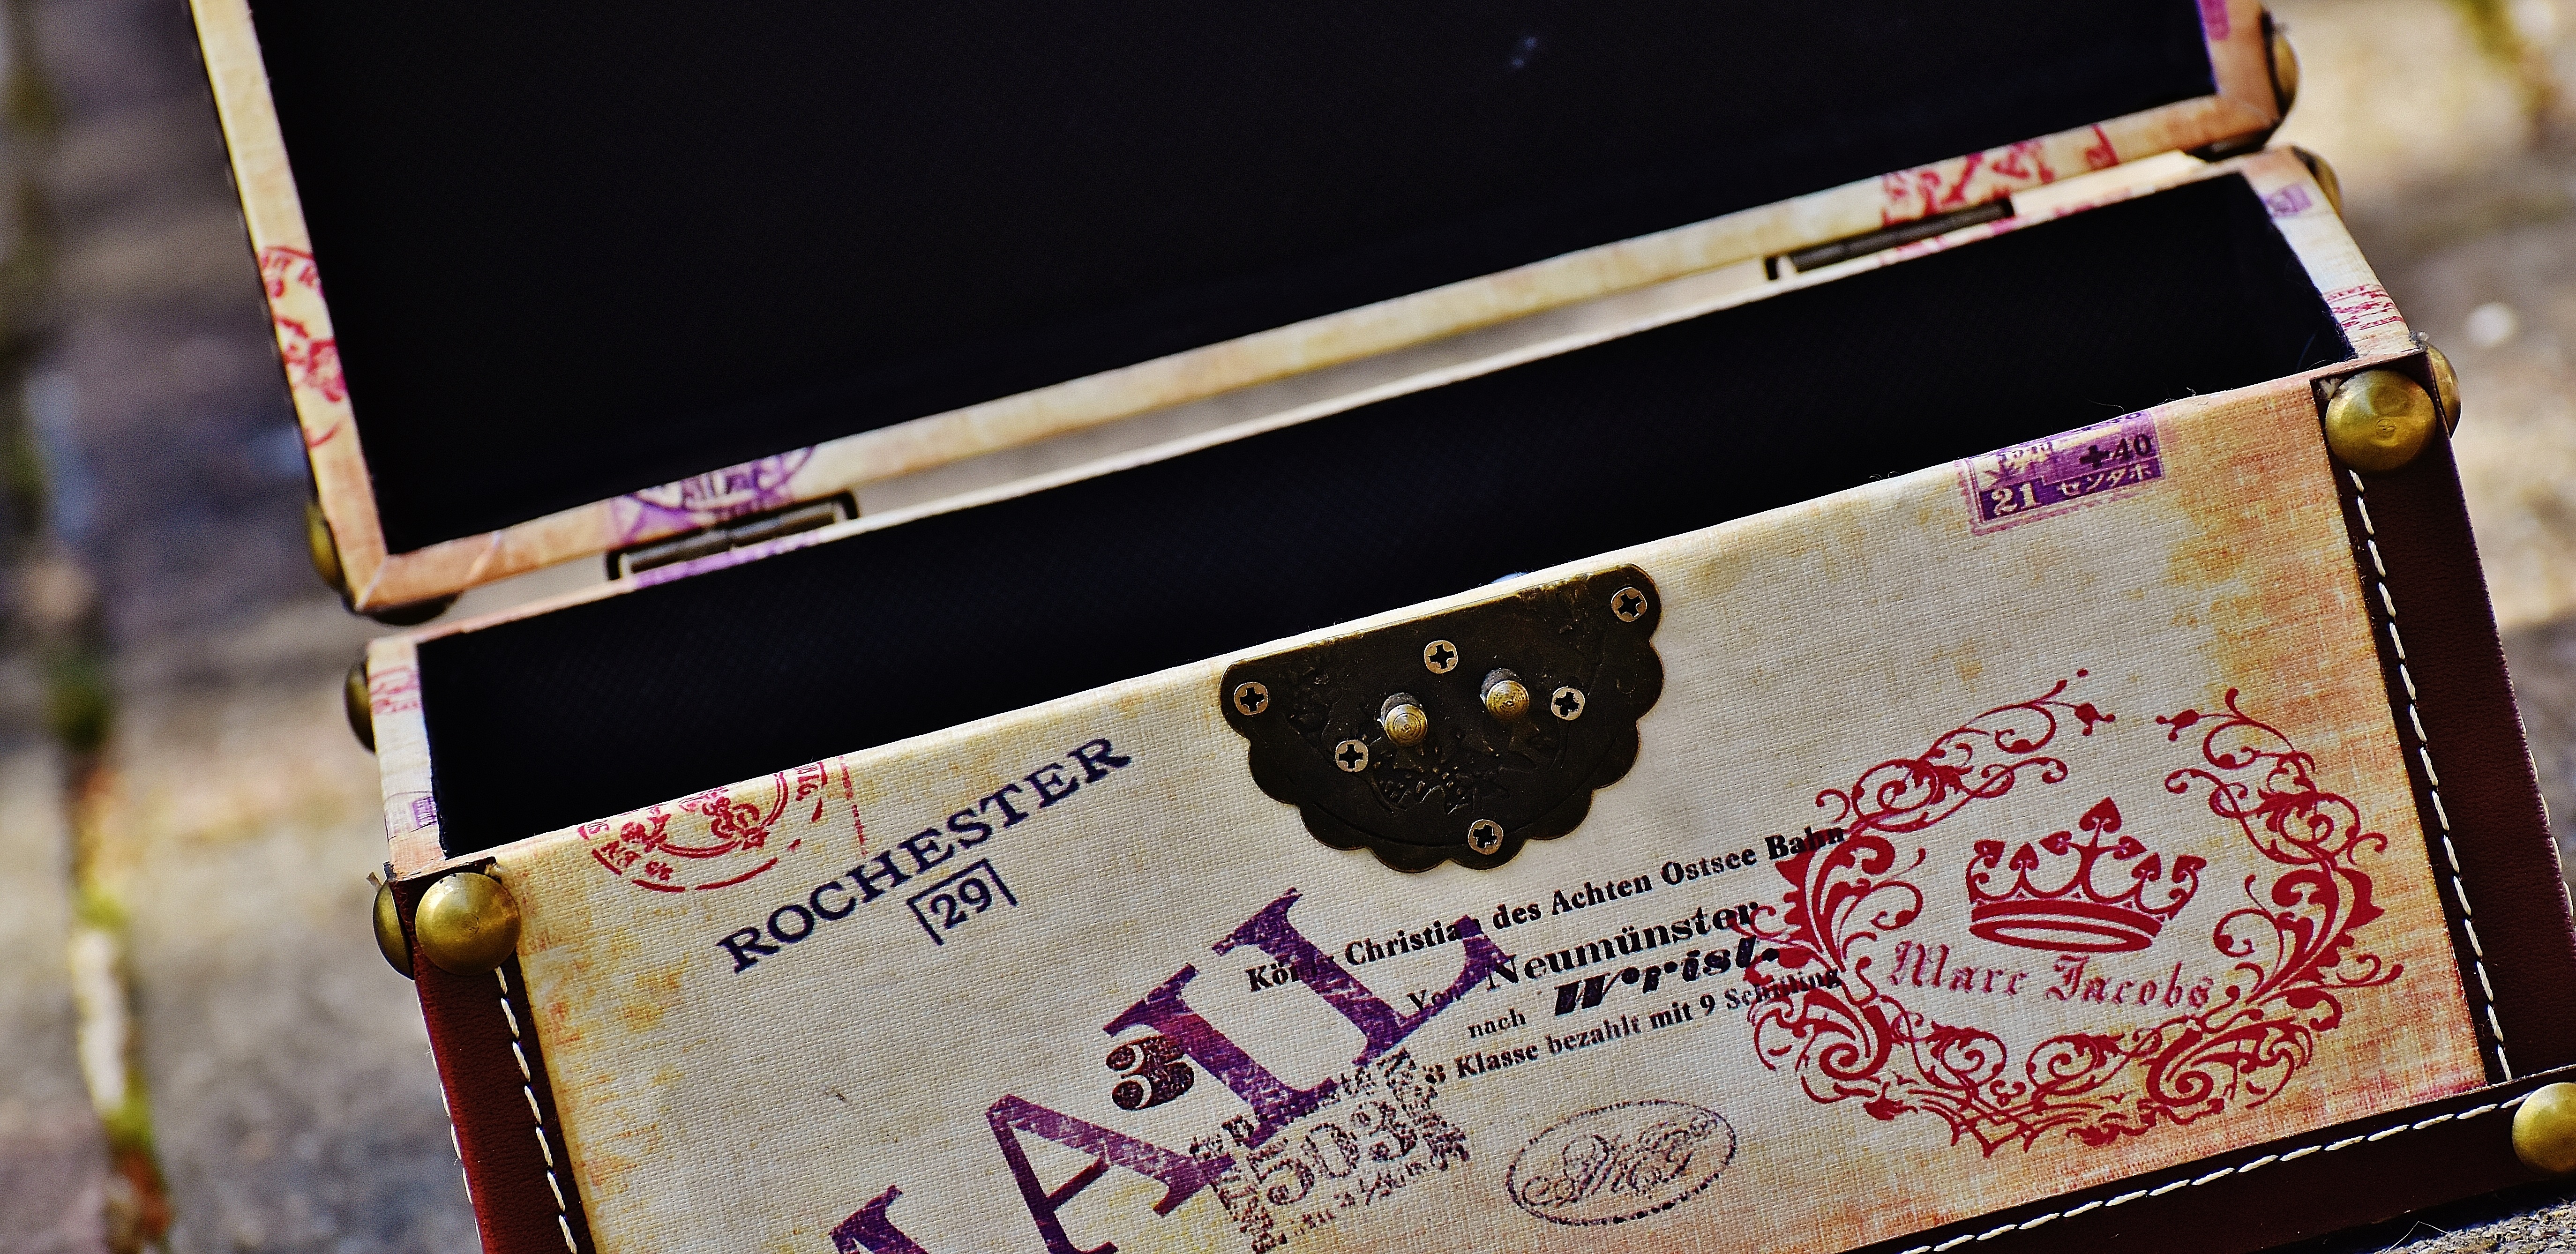
writing, box, luggage, chest, art, shape, closure, go away, send mail, lap